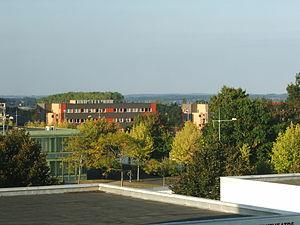
Le campus du Ribay au Mans depuis le bâtiment Enseignements Lettres, dernier étage.
Cet article traite de divers aspects de l'enseignement dans la ville du Mans dans le centre-ouest de la France.
L'université du Mans ou Le Mans Université est une université française fondée entre 1965 et 1977, située au Mans, dans les Pays de la Loire. Elle portait jusqu'en 2017 le nom de la province du Maine, qui correspond aux départements de la Sarthe et de la Mayenne. Elle possède un campus principal au Mans, dans la Sarthe, et un second à Laval, en Mayenne.